Hopkins House (Lockport, New York)

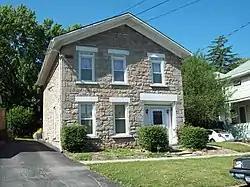
Hopkins House, June 2009

Hopkins House is a historic home located at Lockport in Niagara County, New York. It is a two-story stone structure built in 1833 by John Hopkins, an Erie Canal engineer and early settler of Lockport, in the Greek Revival style. It was remodeled in about 1865 adding Italianate details. It is one of approximately 75 stone residences remaining in the city of Lockport.